James L. F. Cottrell

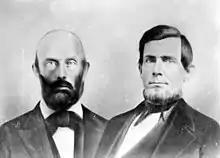
James La Fayette Cottrell and his brother-in-law James McQueen

James La Fayette Cottrell (August 25, 1808 – September 7, 1885) was a U.S. Representative from Alabama.